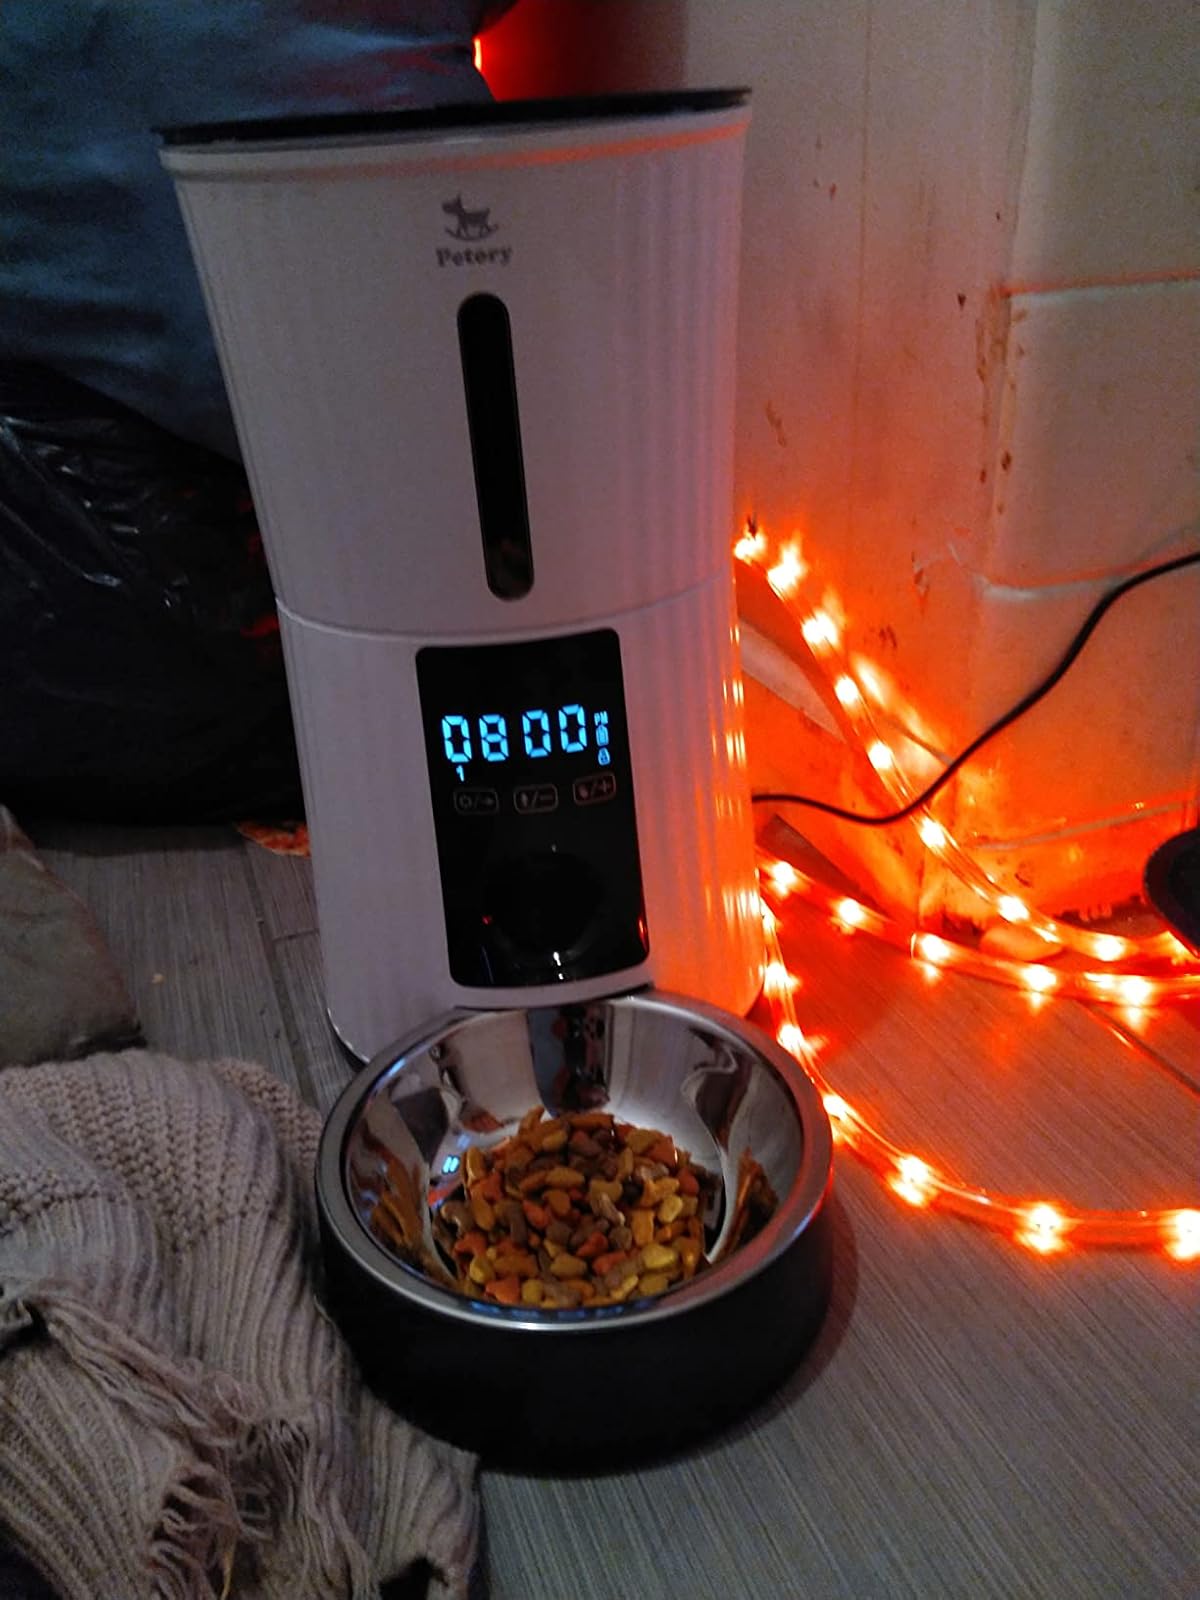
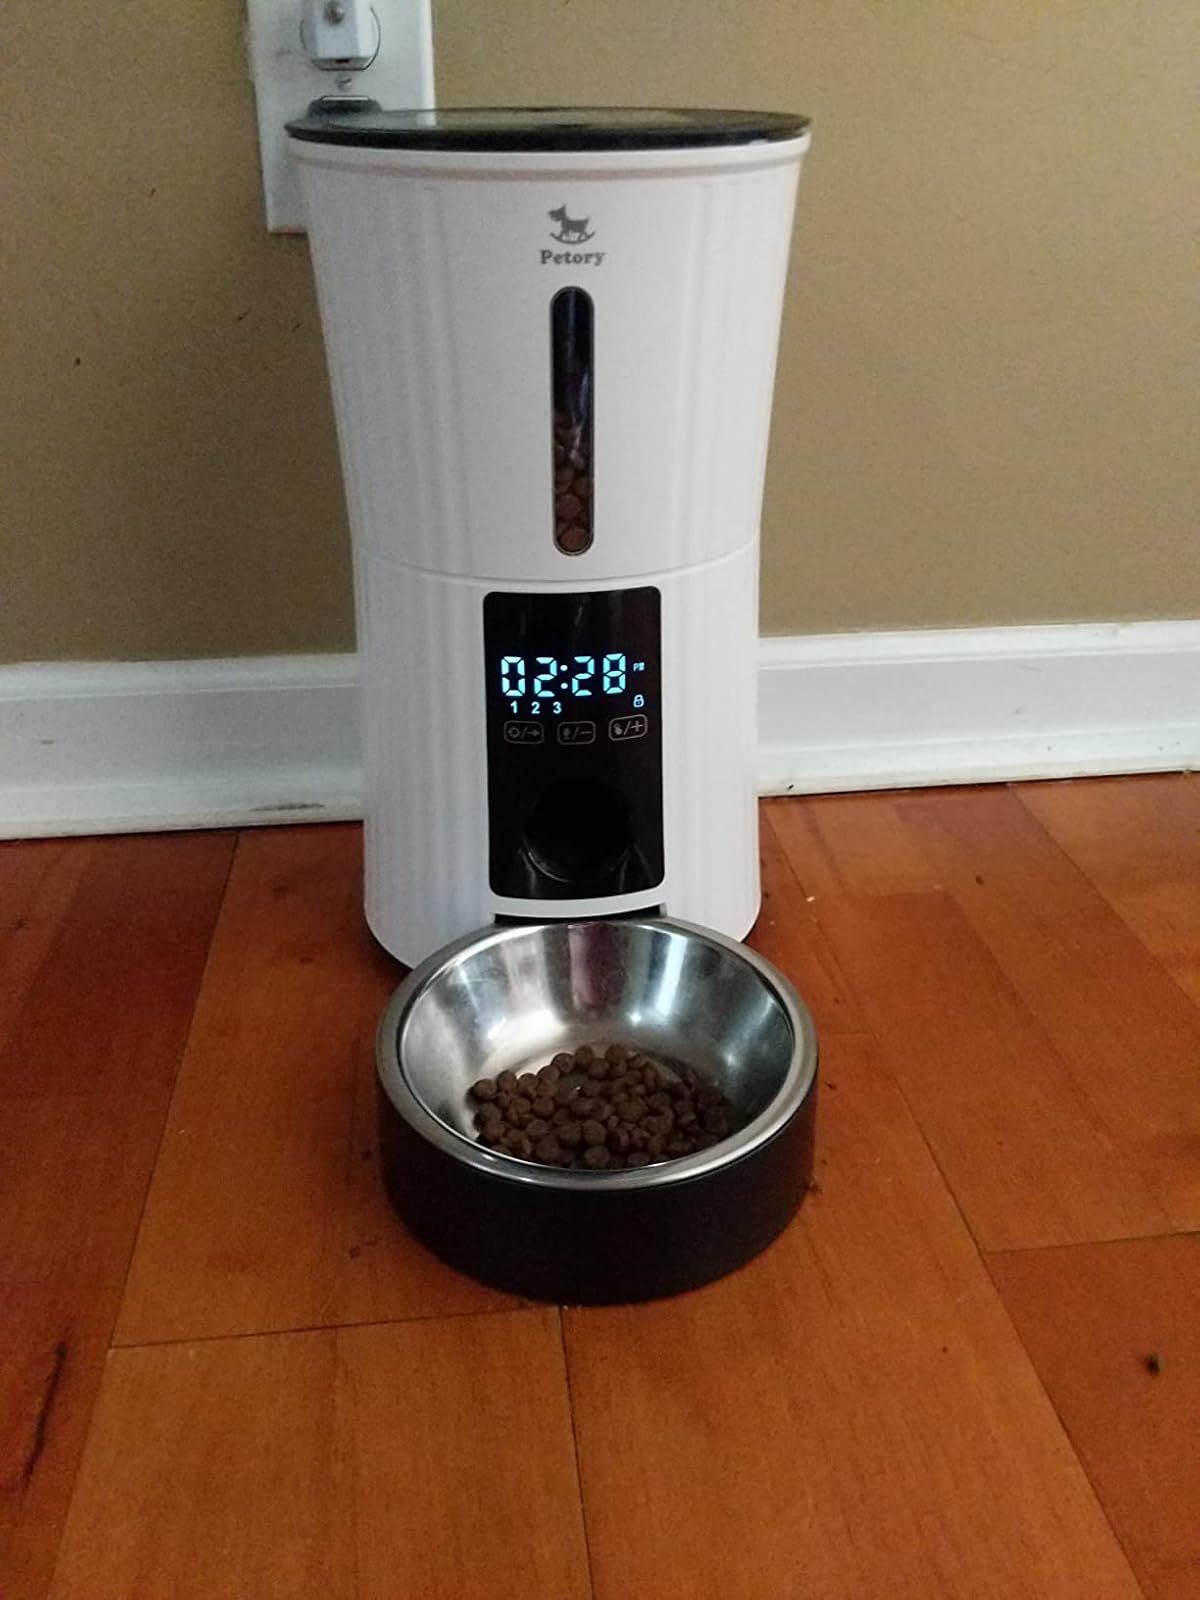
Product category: items_feeder
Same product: yes